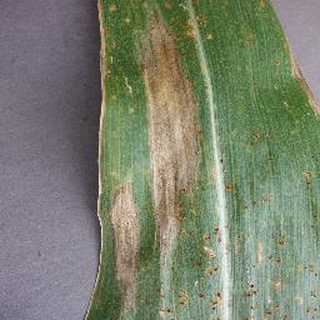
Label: corn_northern_leaf_blight